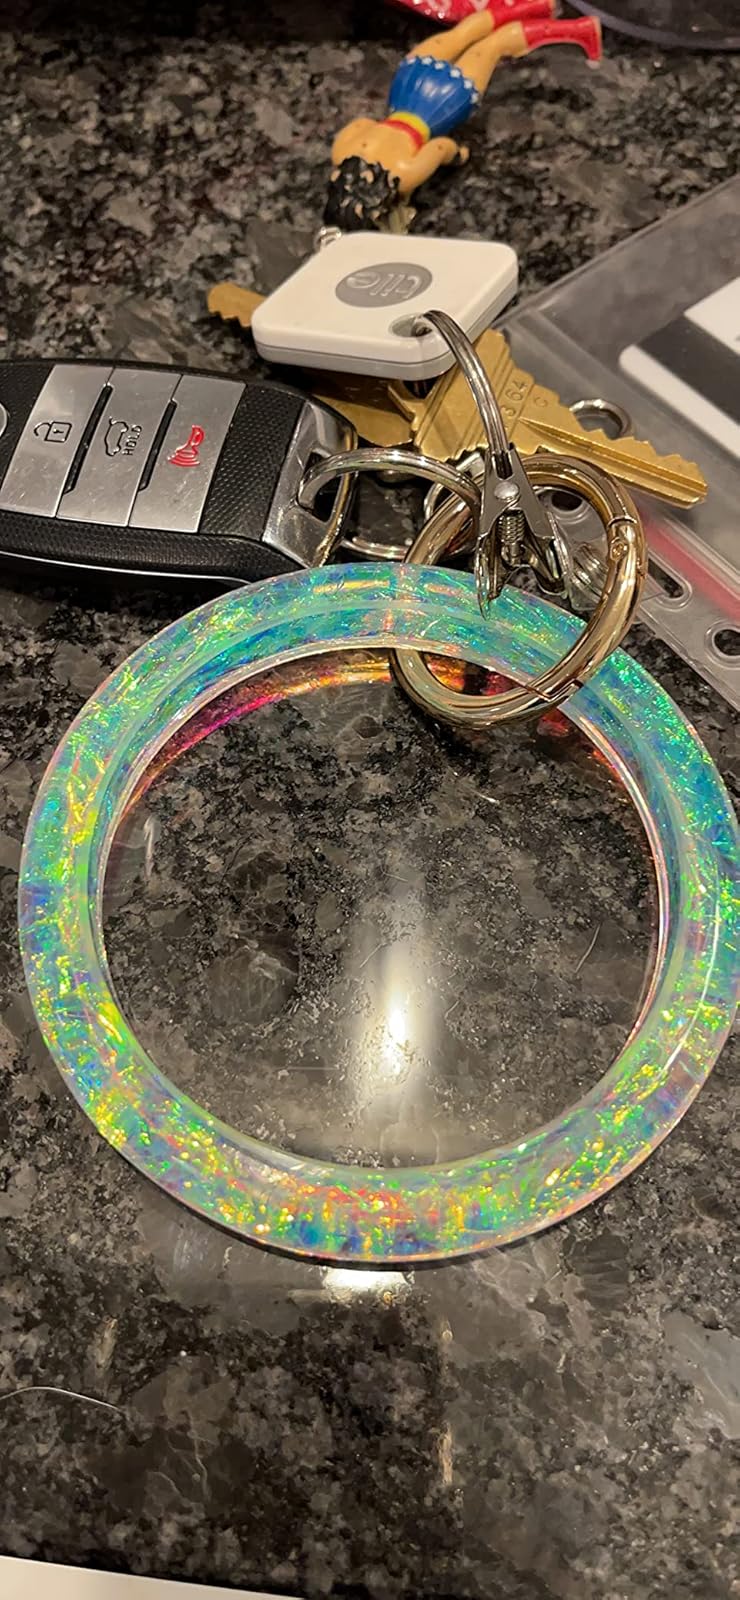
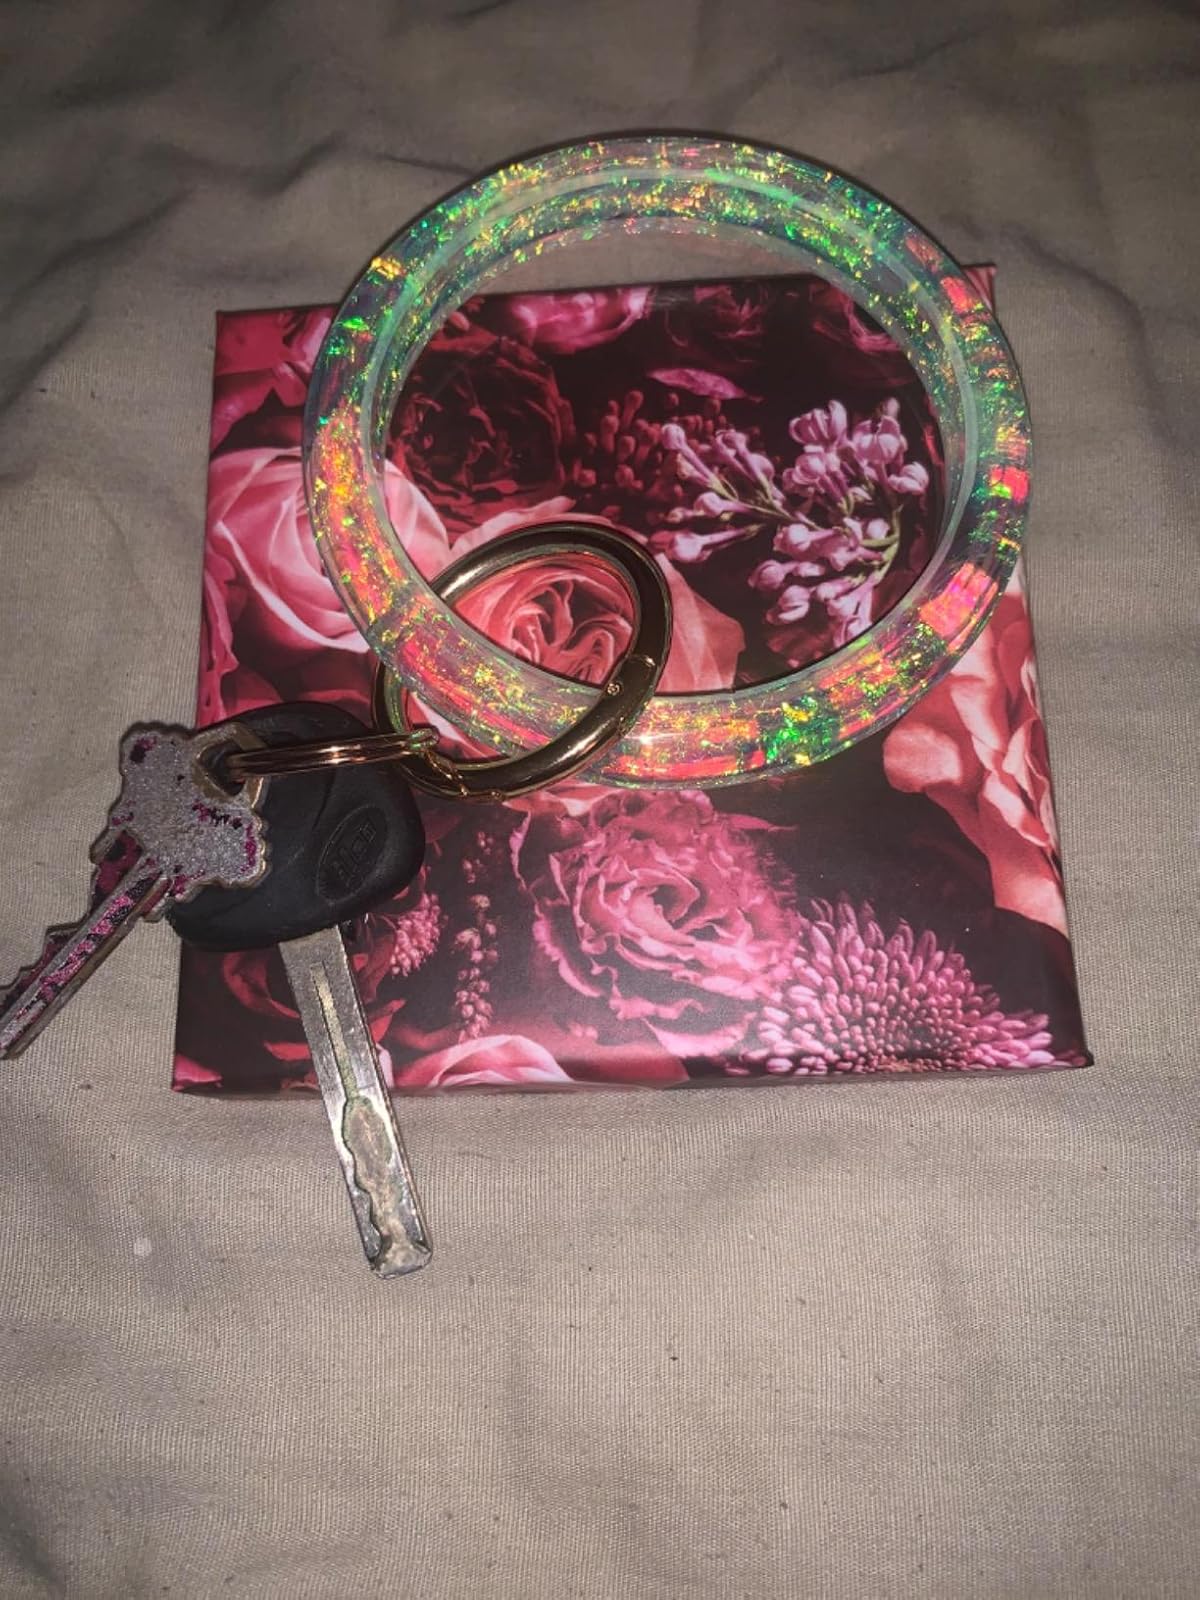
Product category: accessories_keychain
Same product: yes